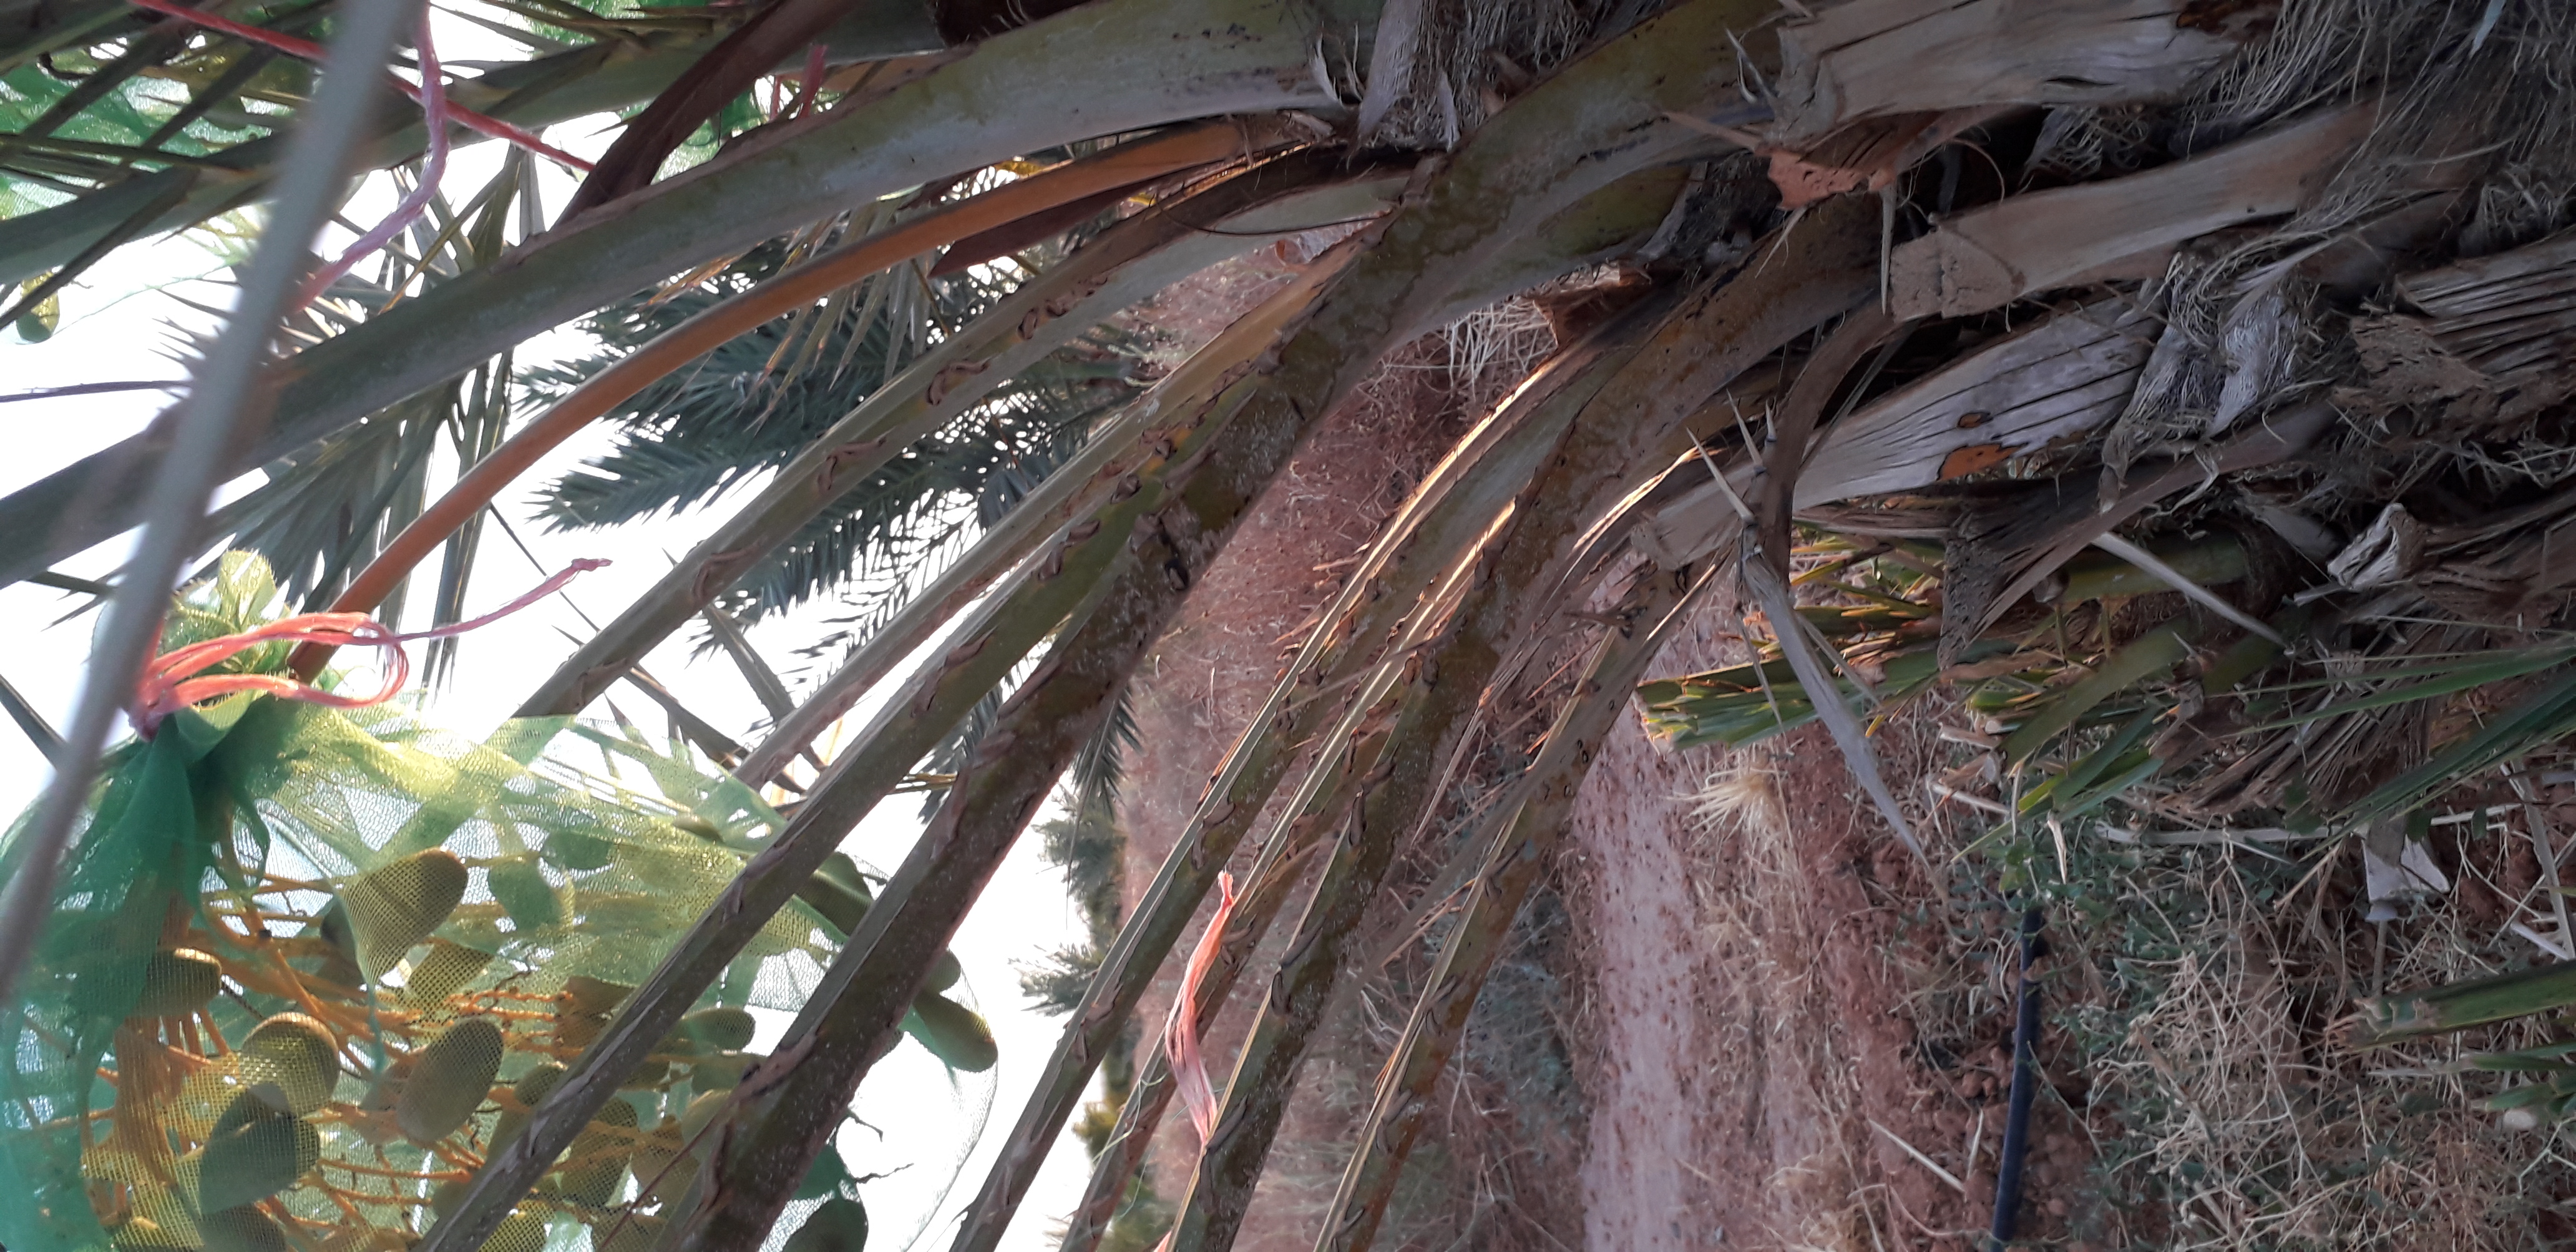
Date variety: Boumajhoul